Compromising Positions

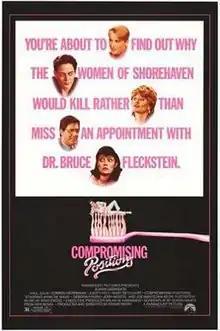

Compromising Positions is a 1985 American film released by Paramount Pictures and directed by Frank Perry. The screenplay, by Susan Isaacs, was adapted from her 1978 novel. The plot concerns a Long Island housewife and former journalist who becomes involved in a murder investigation.